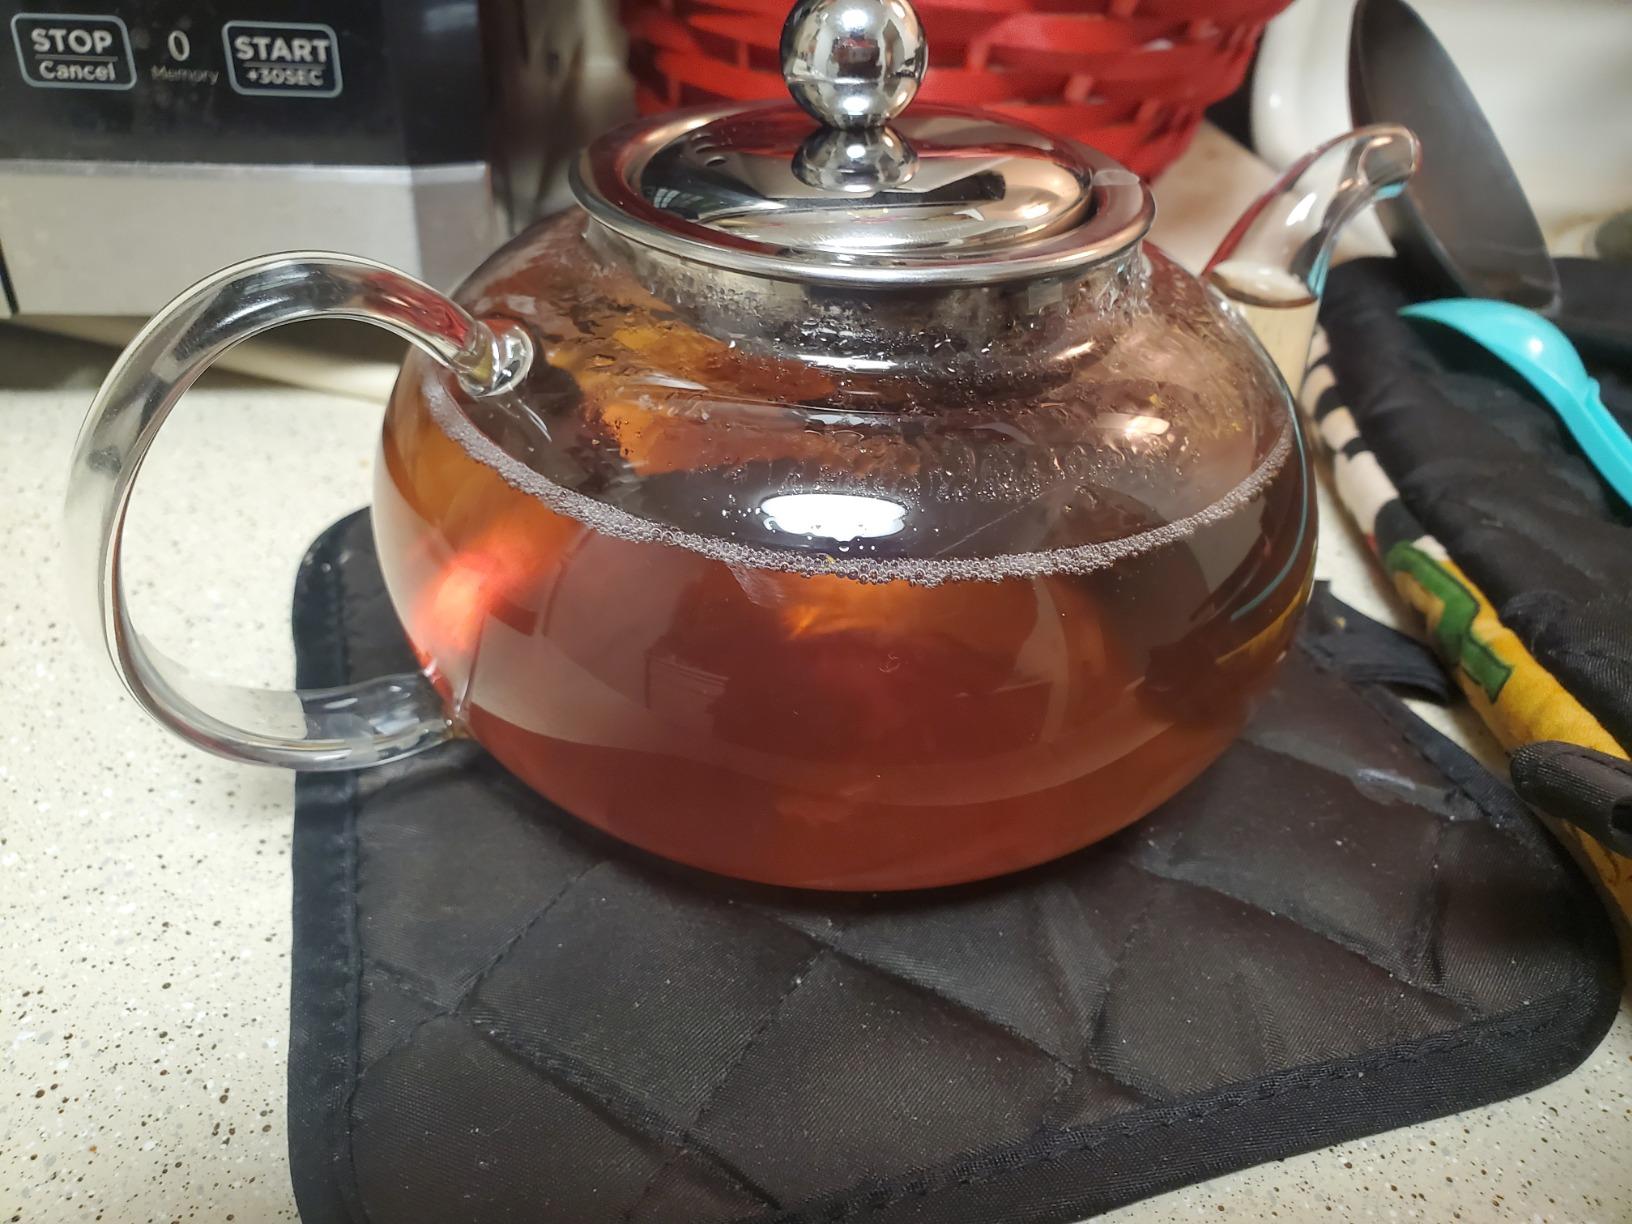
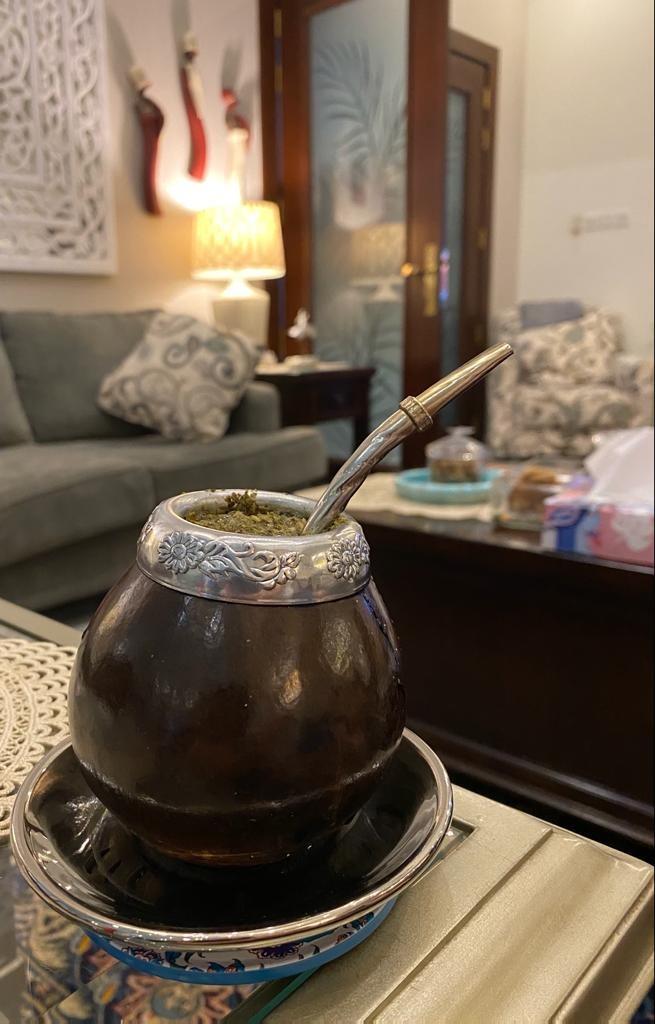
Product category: items_tea
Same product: no